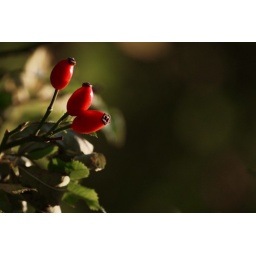
dog rose in the sun set